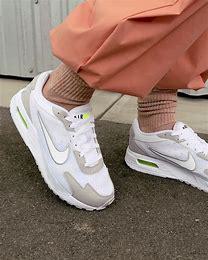
Brand: Nike
Model: Air Max Solo